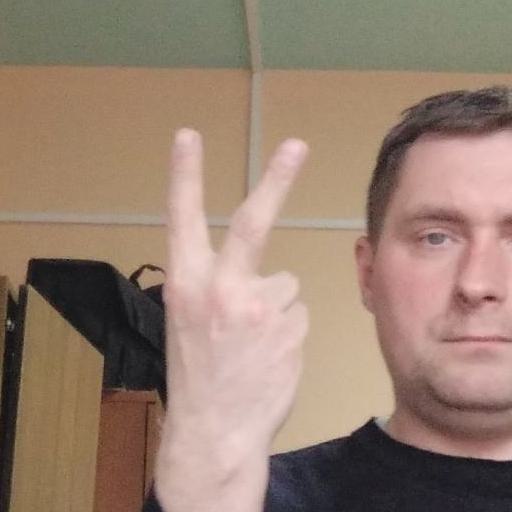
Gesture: peace_inverted